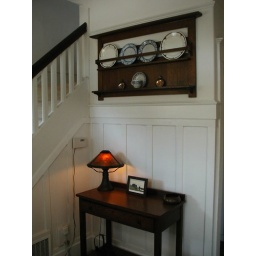
The house felt like it was covered in a white sheet